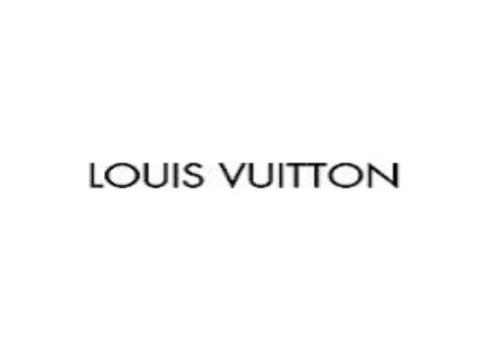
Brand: louis vuitton-2
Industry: Clothes